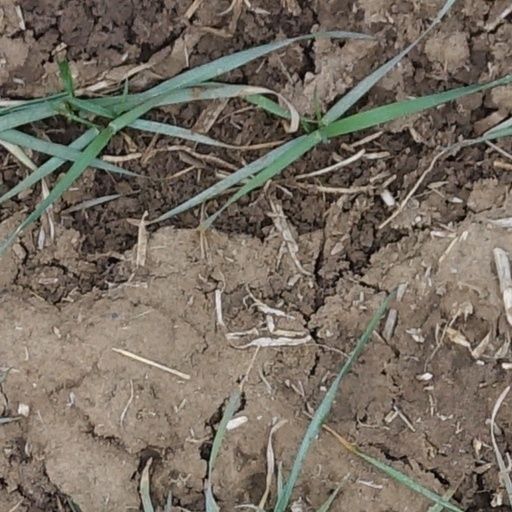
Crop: wheat